SpongeBob SquarePants: Battle for Bikini Bottom – Rehydrated

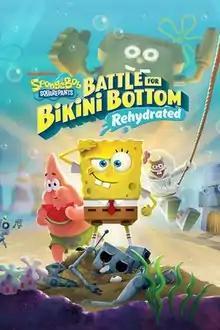

SpongeBob SquarePants: Battle for Bikini Bottom – Rehydrated is a 2020 platform game developed by Purple Lamp Studios and published by THQ Nordic. Based on the Nickelodeon animated series "SpongeBob SquarePants", it is a remake of the console versions of Heavy Iron Studios' "" (2003). It is the first major game in the series since "SpongeBob HeroPants" (2015) and the first since the death of the show's creator Stephen Hillenburg in 2018. The game was released on June 23, 2020, for Nintendo Switch, PlayStation 4, Windows, Xbox One, and Stadia. A version for mobile devices was released on January 21, 2021.